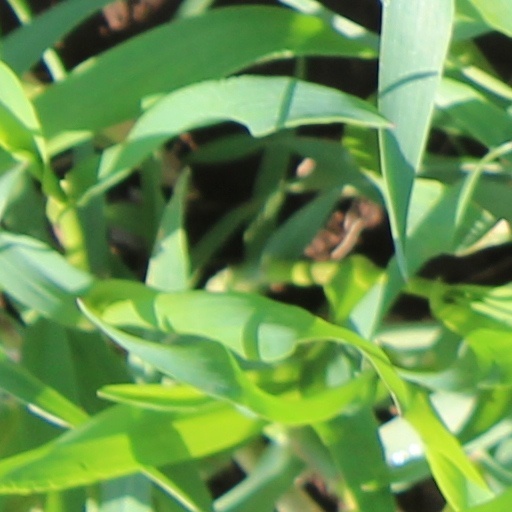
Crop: wheat